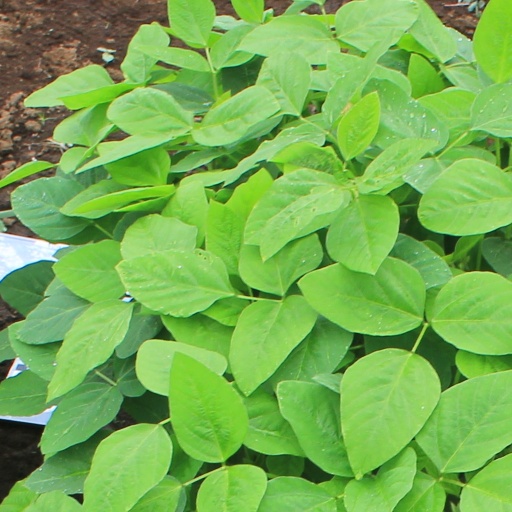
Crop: soybean